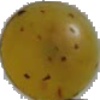
Label: Grape White 3